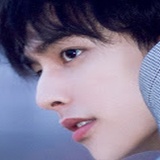
diễn viên Tống Uy Long